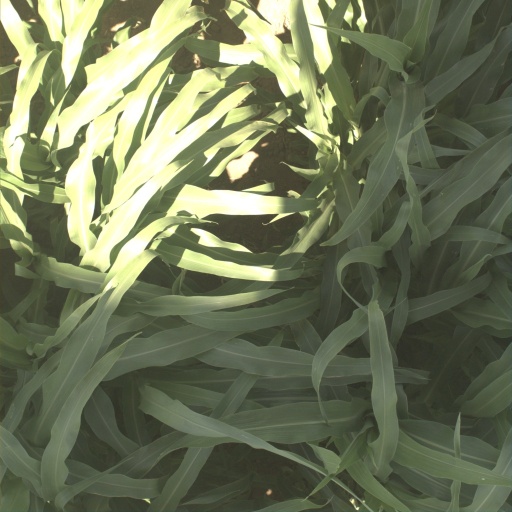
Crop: sorghum